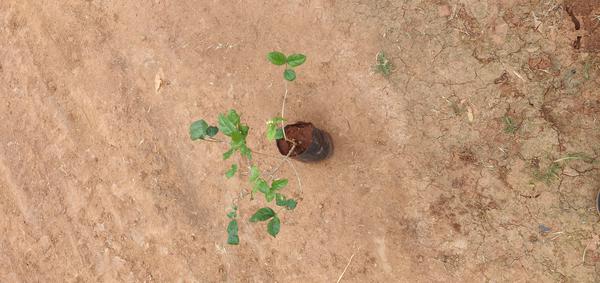
Plant: Jasmine